1980 actors strike

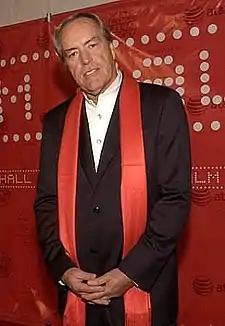
Powers Boothe was the only nominated actor to attend the 1980 Primetime Emmy Awards

By early August, "Billboard" reported that the strike was costing the American film and television industry approximately $40 million per week. Around that same time, on August 4, SAG entered into mediation hosted by the Federal Mediation and Conciliation Service at the Wilshire Federal Building. While SAG was still adamant about the 35 percent across the board wage increases and payments for films shown on television over 12 times a month, reporters contended that SAG was possibly willing to settle for less than the original 12 percent of gross revenues for home video projects. However, a representative for SAG claimed that the union and industry were "still miles apart" and that an end to the strike could take a long time to reach. However, the mediation was called off after one day, with neither side reaching an agreement. During the discussion, SAG representatives asked to shelf discussions of the home media payment issue and work out the other issues present (such as the 35 percent wage increase), but the entertainment representatives did not want to move forward with any further discussions until the home media issue was resolved. The business representatives countered SAG's offer with an offer of 3 percent of the gross revenues of a feature that has played on TV for at least 15 days over the span of two years, with the business representatives arguing that this would allow the payments to emanate from the feature's profits and not its gross. Talks resumed later that month on August 21. On August 27, SAG and AFTRA members from the unions' New York City branches held a rally outside of the Gulf & Western Building in support of the strikers. Negotiations were recessed on September 4.